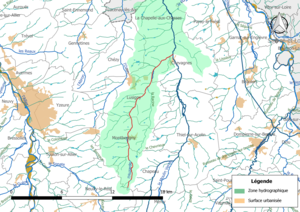
Carte du cours d'eau «
L'Huzarde est un cours d'eau français qui coule dans le département de l'Allier. C'est un affluent en rive gauche de l'Acolin et donc un sous-affluent de la Loire.